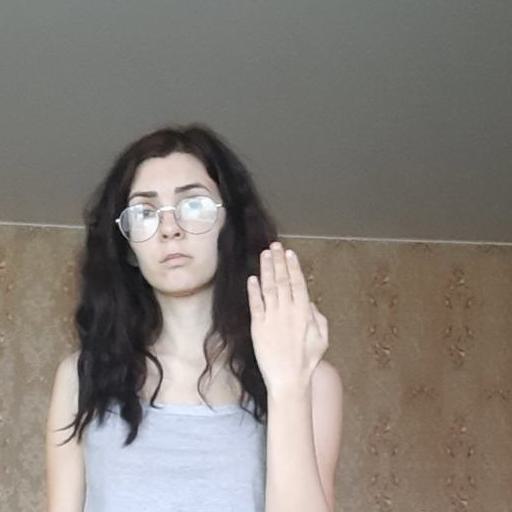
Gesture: stop_inverted